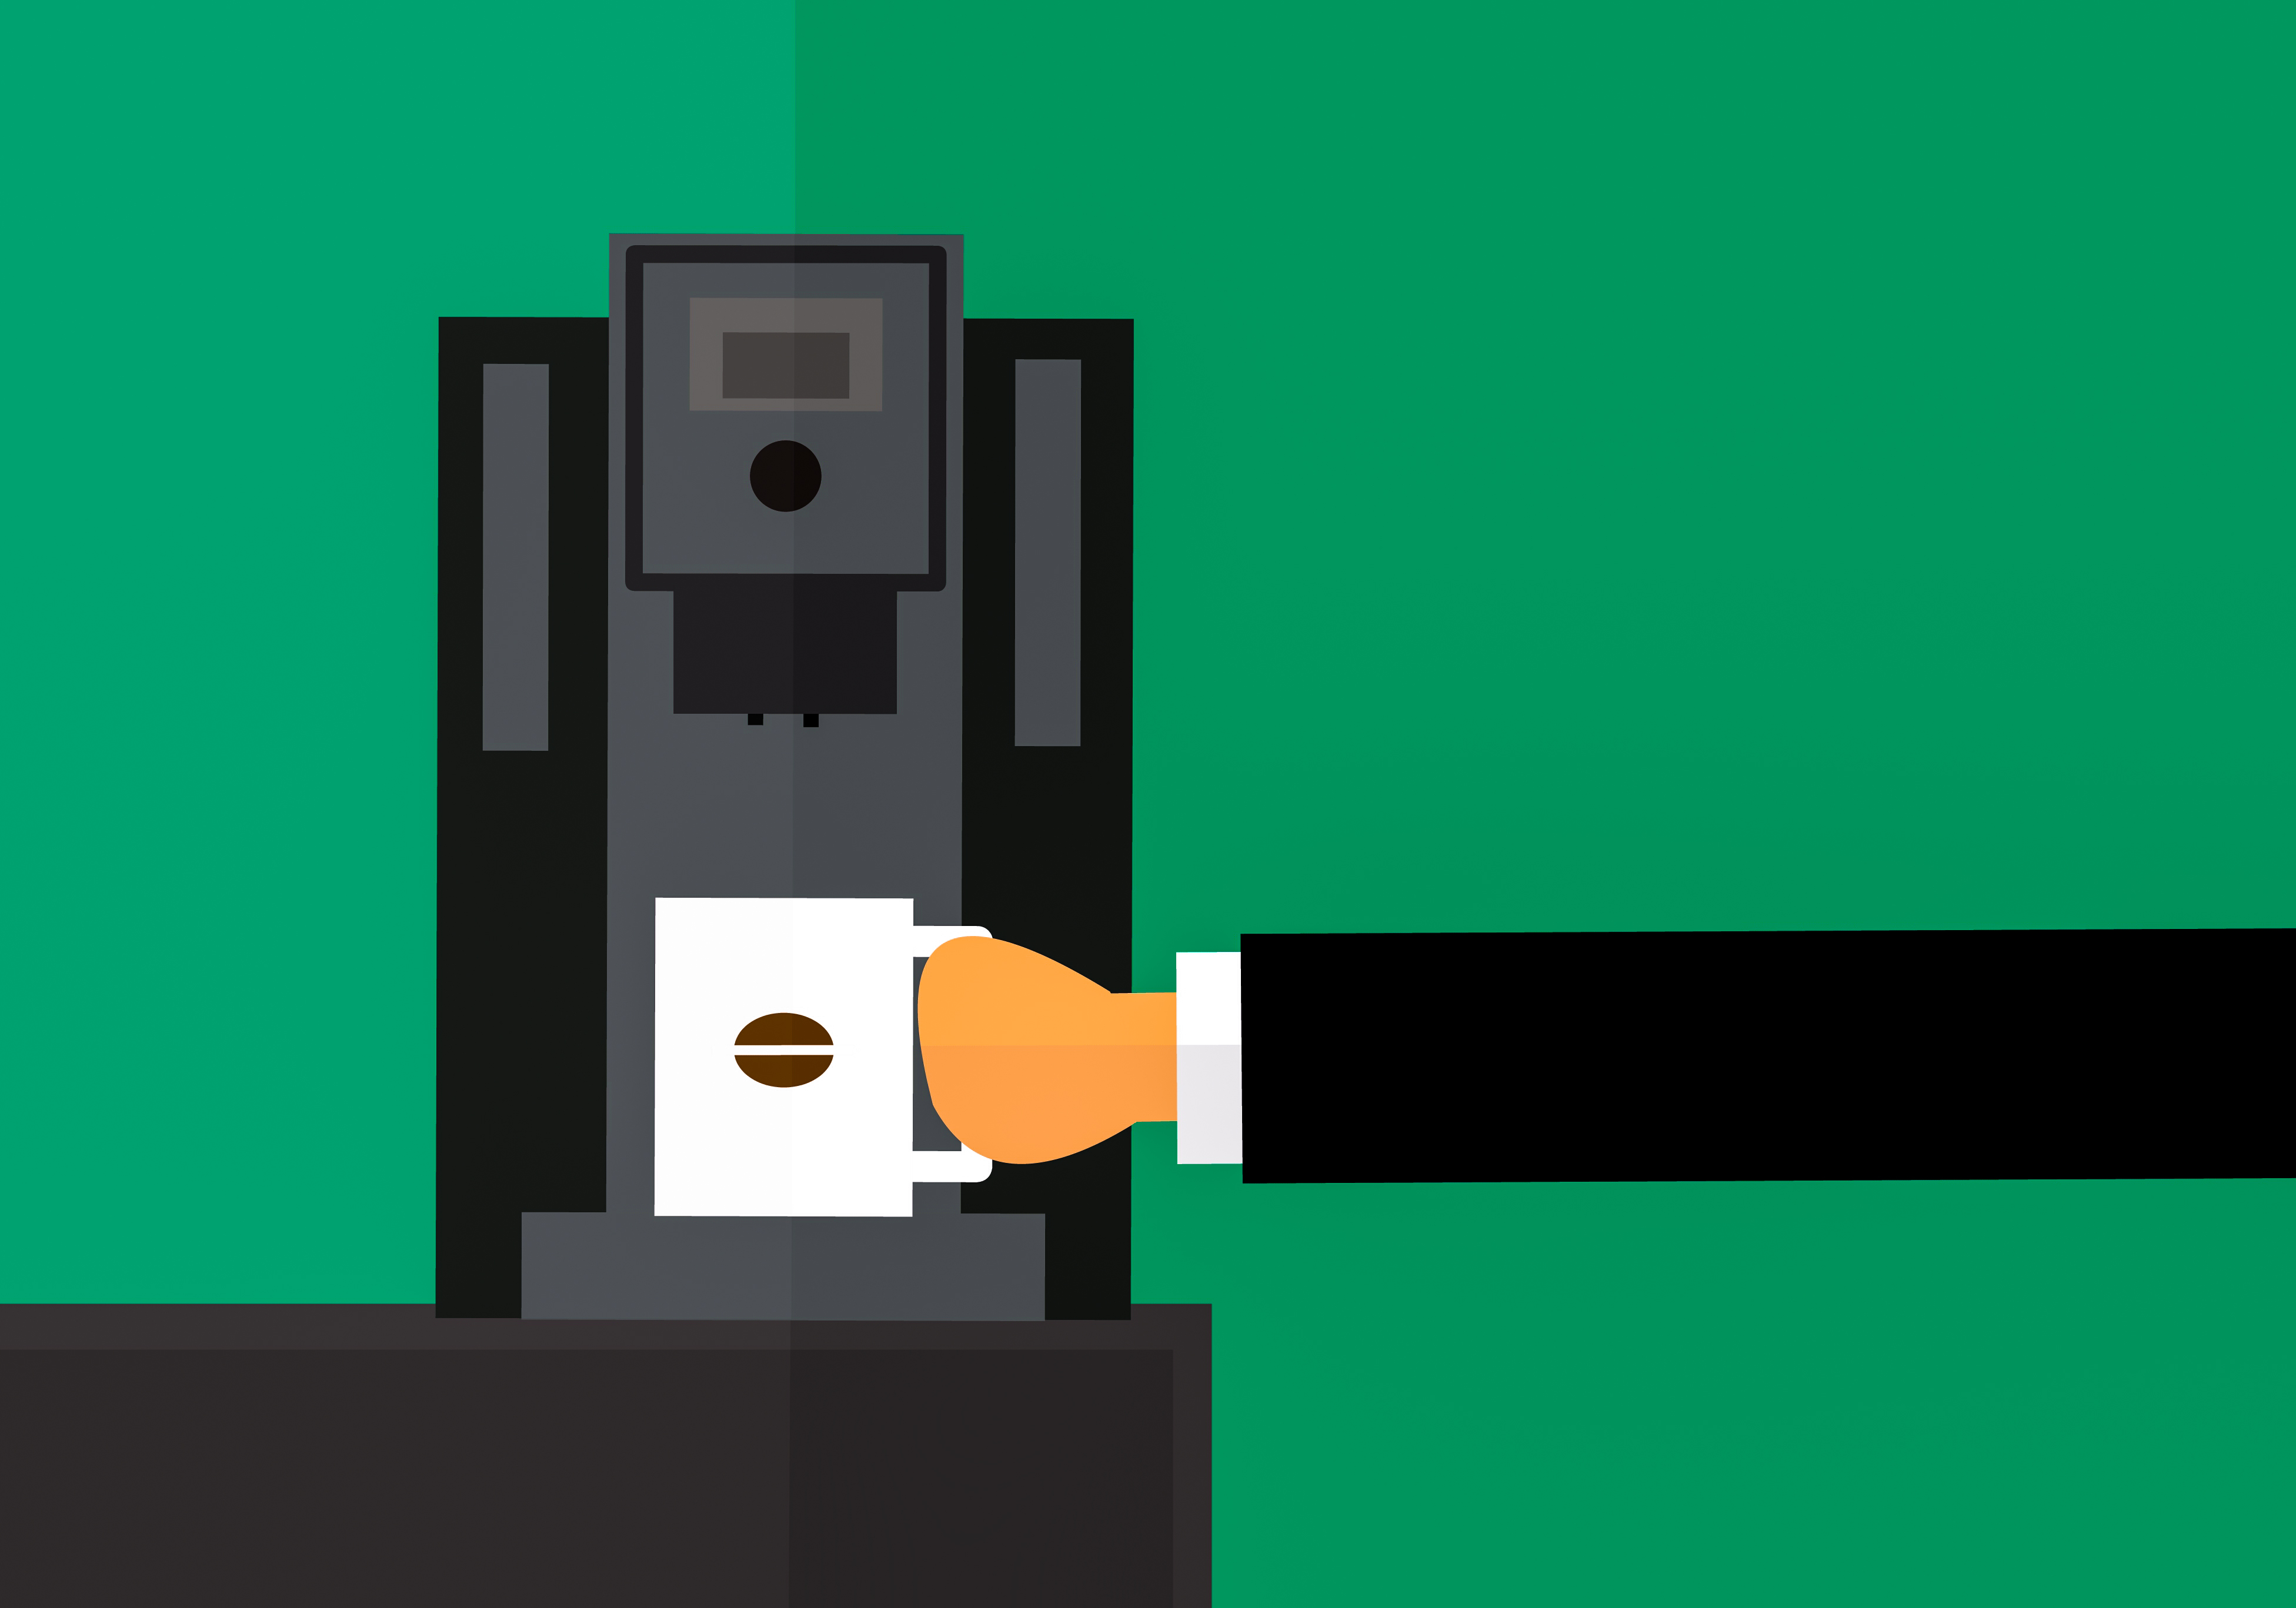
machine, coffee, vending, office, drink, hand, hot, airport, beverage, break, breakfast, business, cafe, cappuccino, espresso, gourmet, keypad, lifestyle, maker, male, man, modern, natural, organic, person, preparation, purchase, retail, service, using, work, illustration, design, green, product, technology, font, computer wallpaper, angle